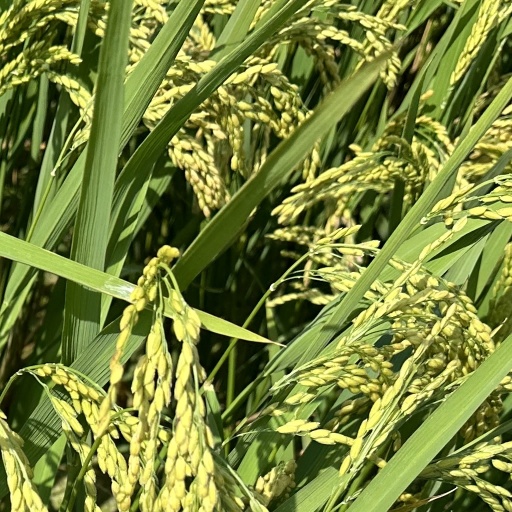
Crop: rice